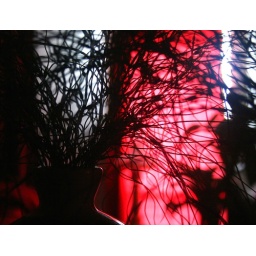
The same red curtain reflected on the mirror with a plant in front, found it interesting as wel.